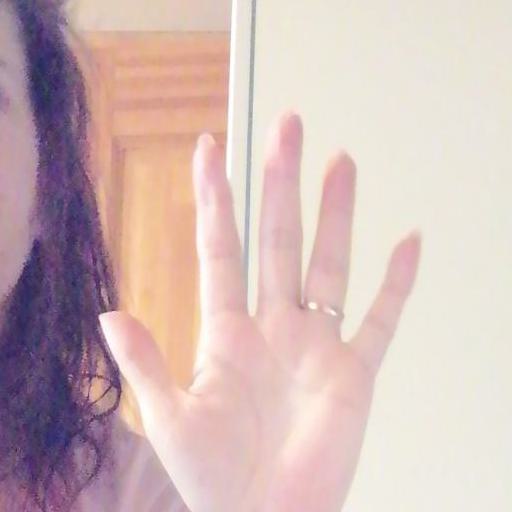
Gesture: palm